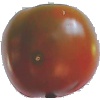
Label: Tomato Maroon 1